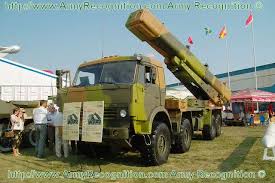
Label: Self Propelled Artillery